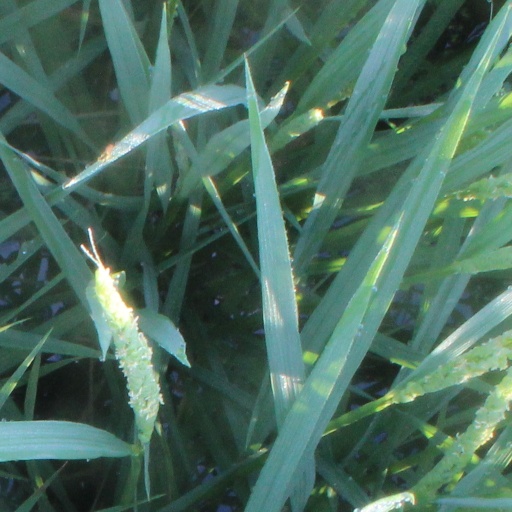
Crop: rice